WKYX-FM

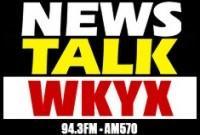
WKYX AM 570 & FM 94.3 former logo

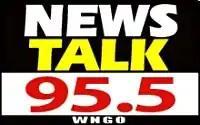
WNGO AM 1320 & FM translator W238AN FM 95.5 former logo

The station signed on the air at 94.3 FM on November 22, 1990, as WXZB. Before the year ended, the station changed its callsign to WDXR-FM. In 2002, the station briefly was recalled as WPFX, and then WLIE-FM shortly before the start of 2003. The current WKYX-FM callsign was adopted in 2006.